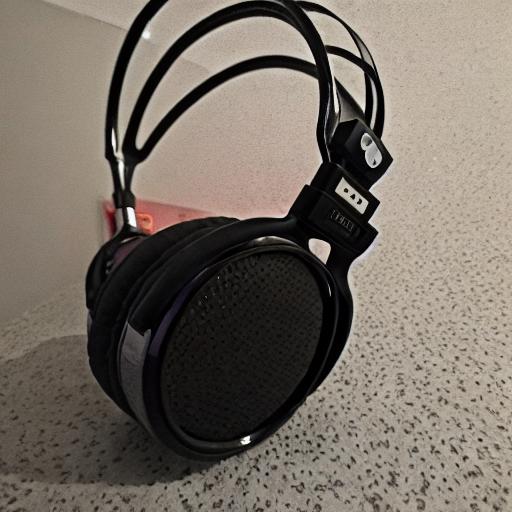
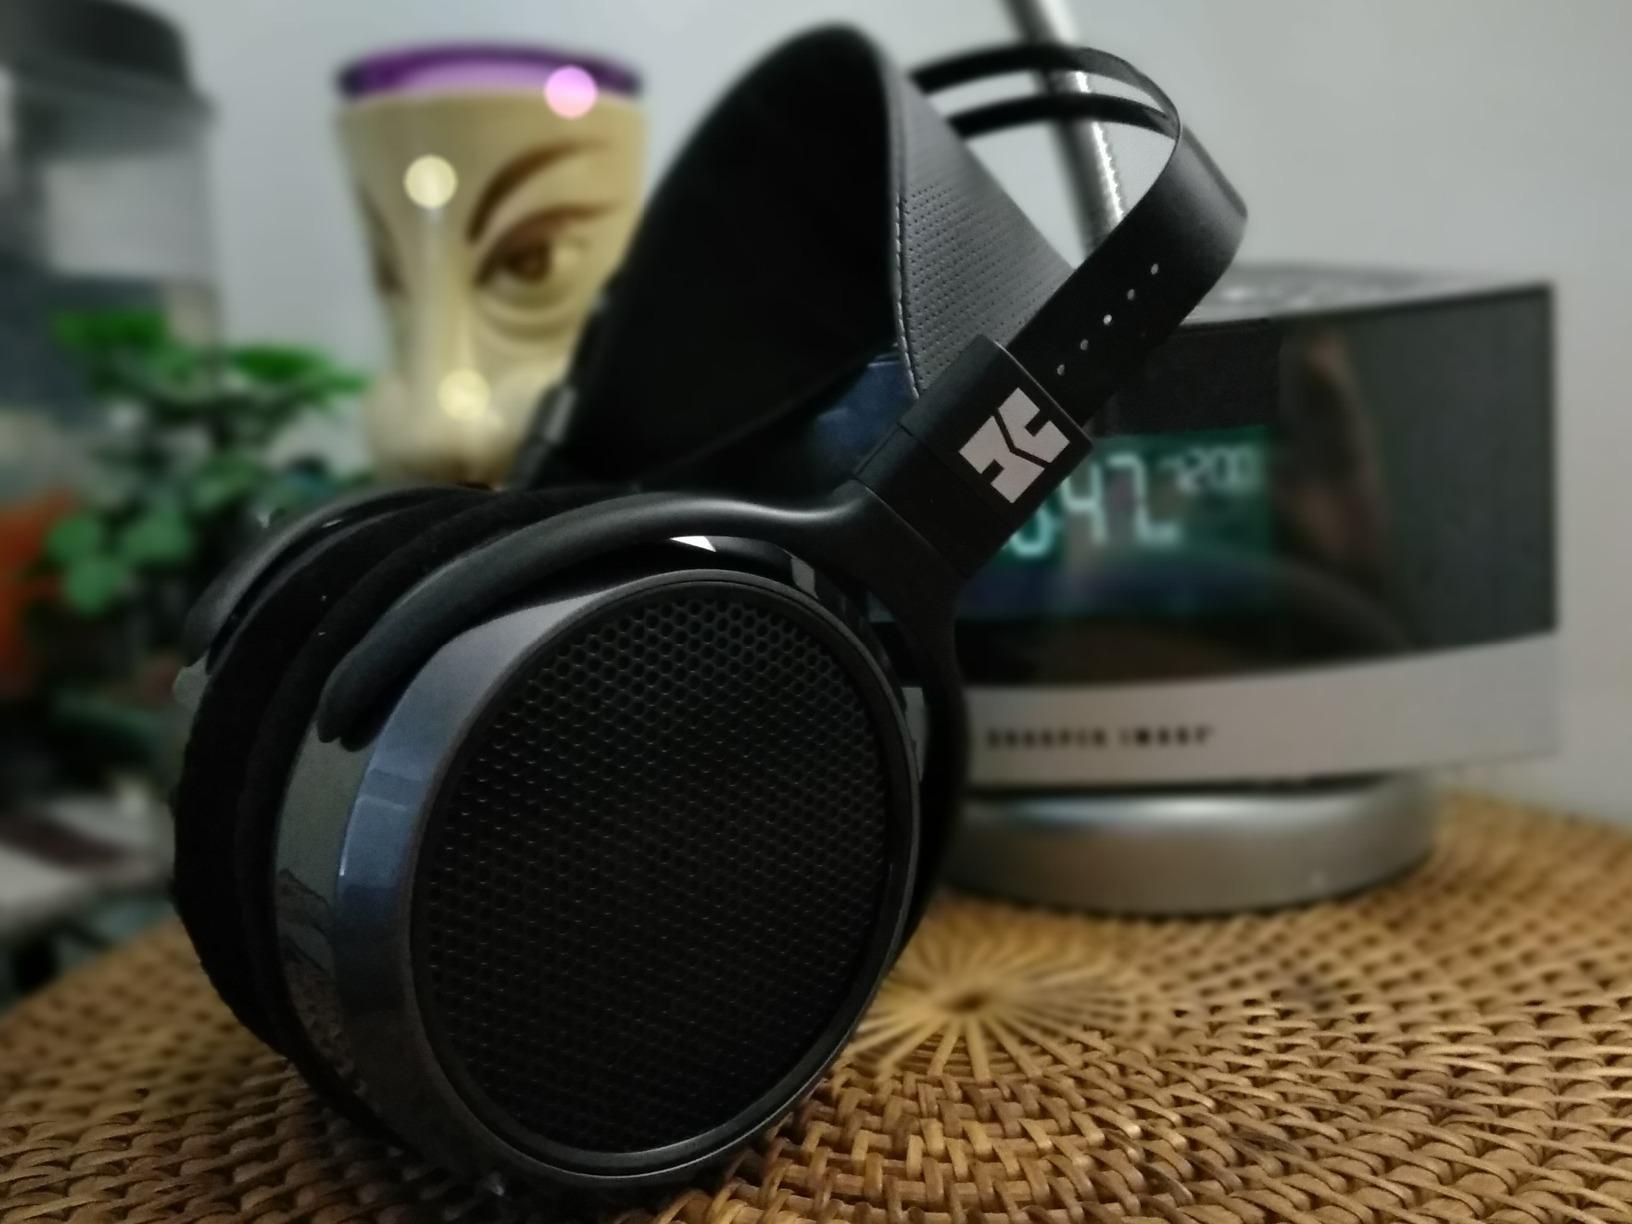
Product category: headphones
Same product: no